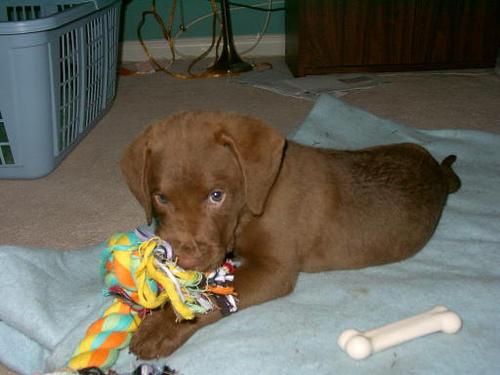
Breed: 215-n000075-Chesapeake_Bay_retriever